Ghatshila

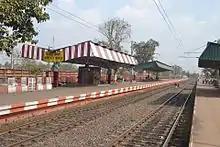
Ghatshila railway station

Ghatshila is connected to most of the important stations in Bihar and Jharkhand through rail and road network. Jamshedpur is at a distance of 45 km (by road) and 37 km (by railroad) west of this town. Most of the trains running from Kharagpur that goes to west towards Jamshedpur, have a stoppage here. Distance between Ghatsila and Kharagpur is about 98 km.